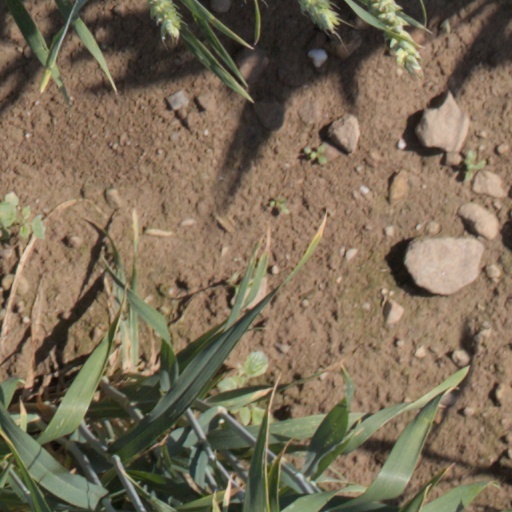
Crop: wheat